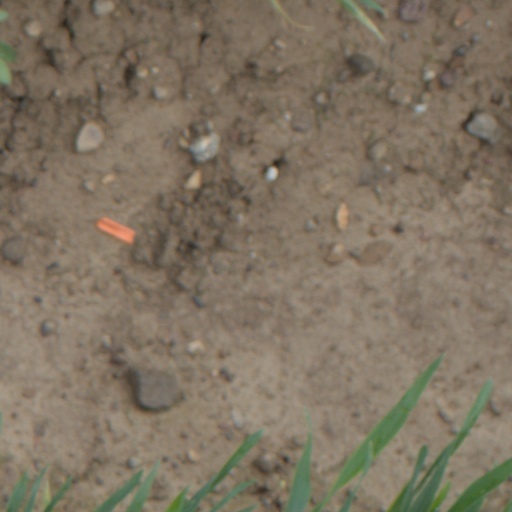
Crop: wheat